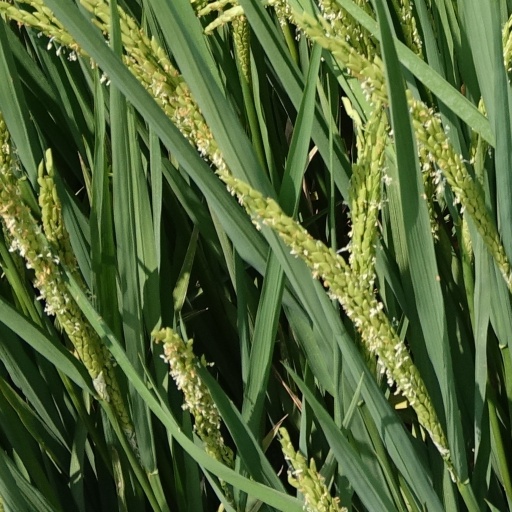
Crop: rice